South African Class 6A 4-6-0

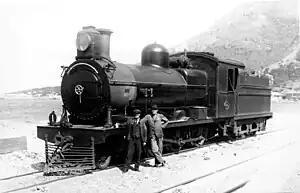
SAR no. 444 with a Belpaire firebox, near Clovelly, c. 1930

The South African Railways Class 6A 4-6-0 of 1896 was a steam locomotive from the pre-Union era in the Cape of Good Hope.